Dance into Happiness (1951 film)

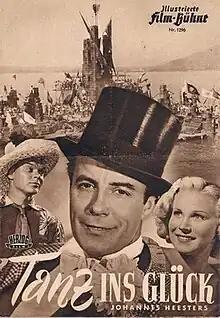

Dance into Happiness (German: Tanz ins Glück) is a 1951 Austrian musical comedy film directed by Alfred Stöger and starring Johannes Heesters, Lucie Englisch and Waltraut Haas. It is an operetta film, based on "Whirled into Happiness" composed by Robert Stolz. It was shot in Agfacolor. It was made at the Tempelhof Studios in West Berlin and on location around Bregenz and nearby Lake Constance in Vorarlberg. The film's sets were designed by the art director Gabriel Pellon. It premiered on 20 October 1951 in Hanover and was not released in Austria until its release in Vienna on 26 February 1952.